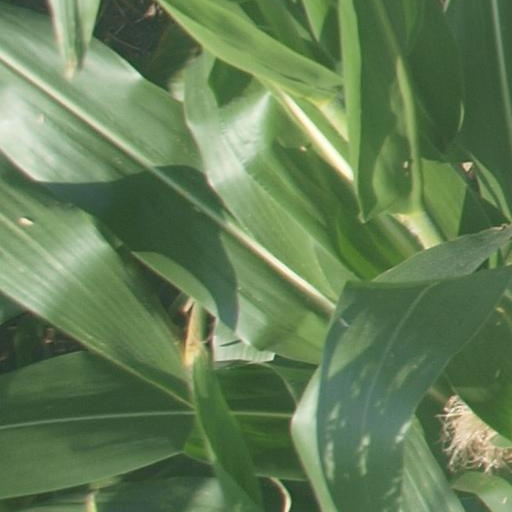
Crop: maize; corn